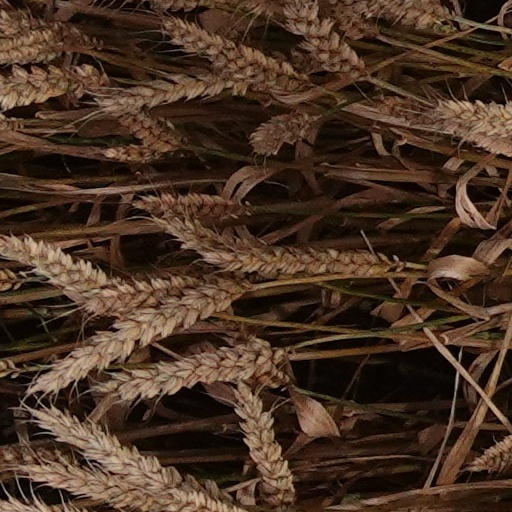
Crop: wheat